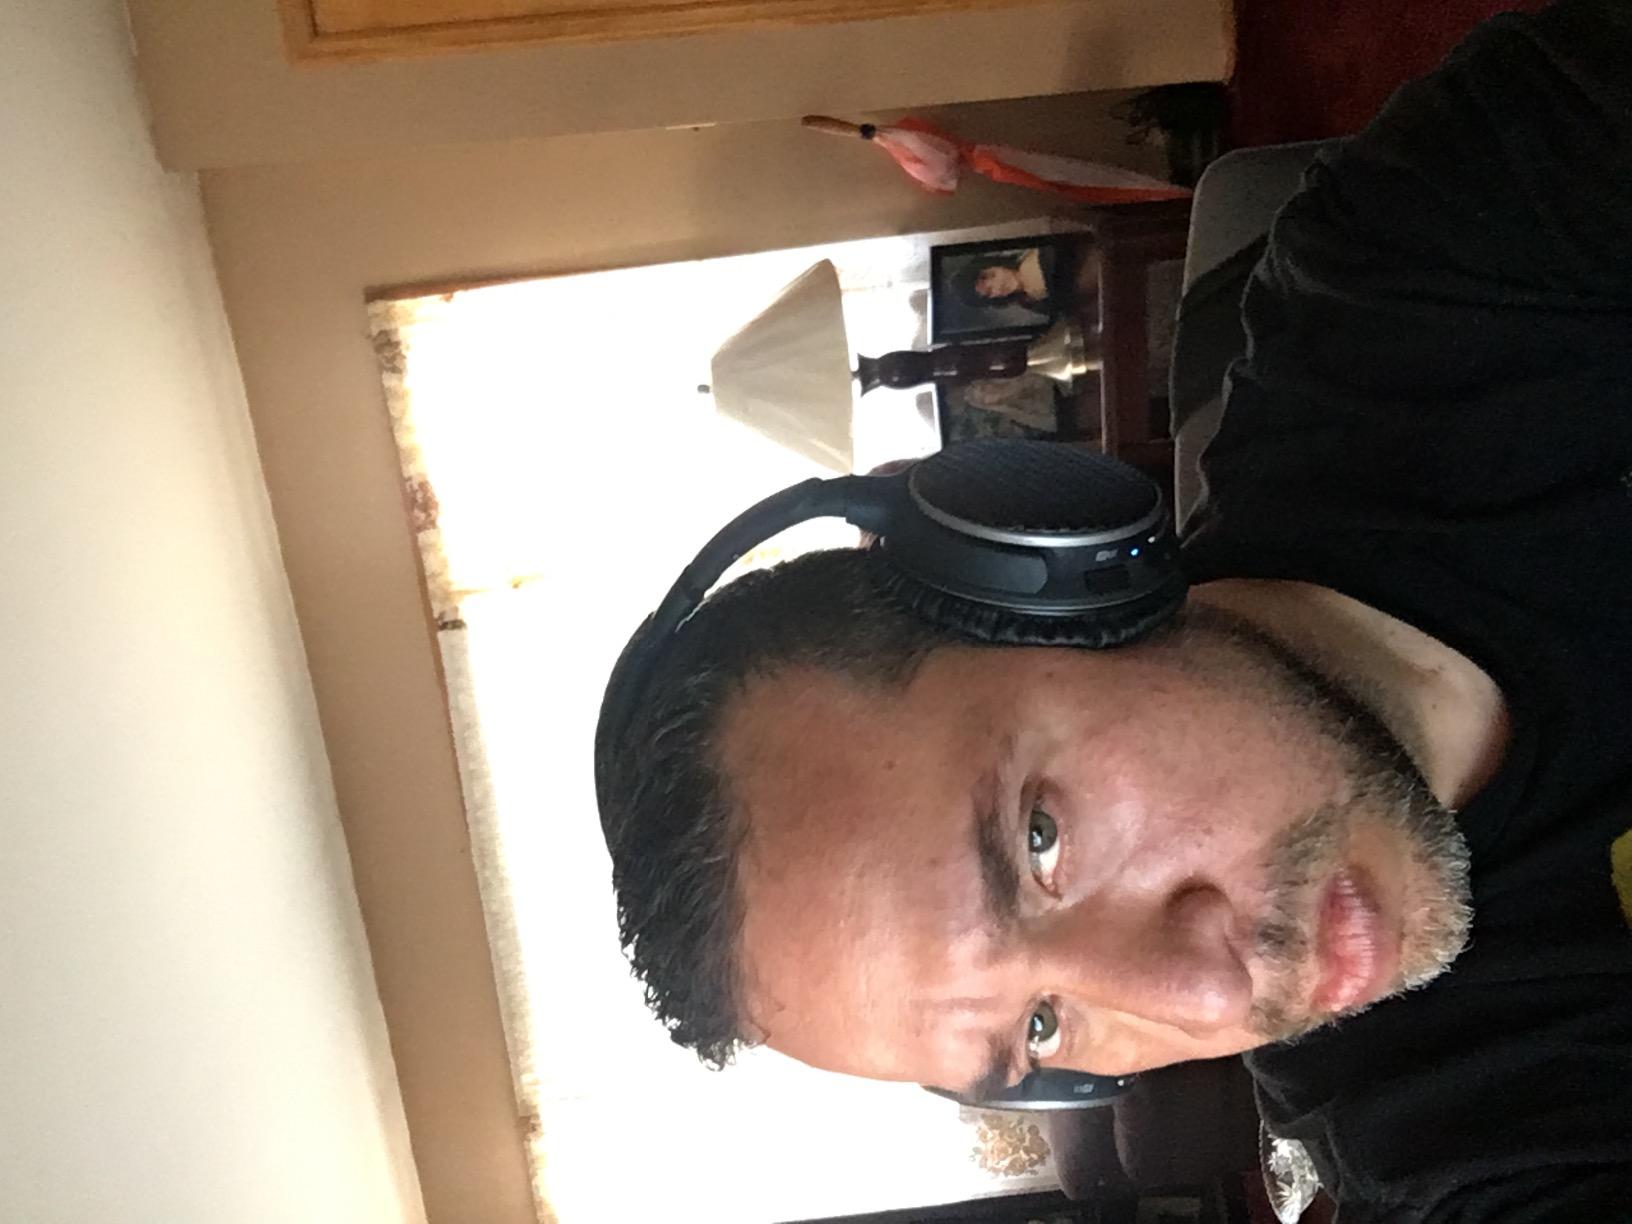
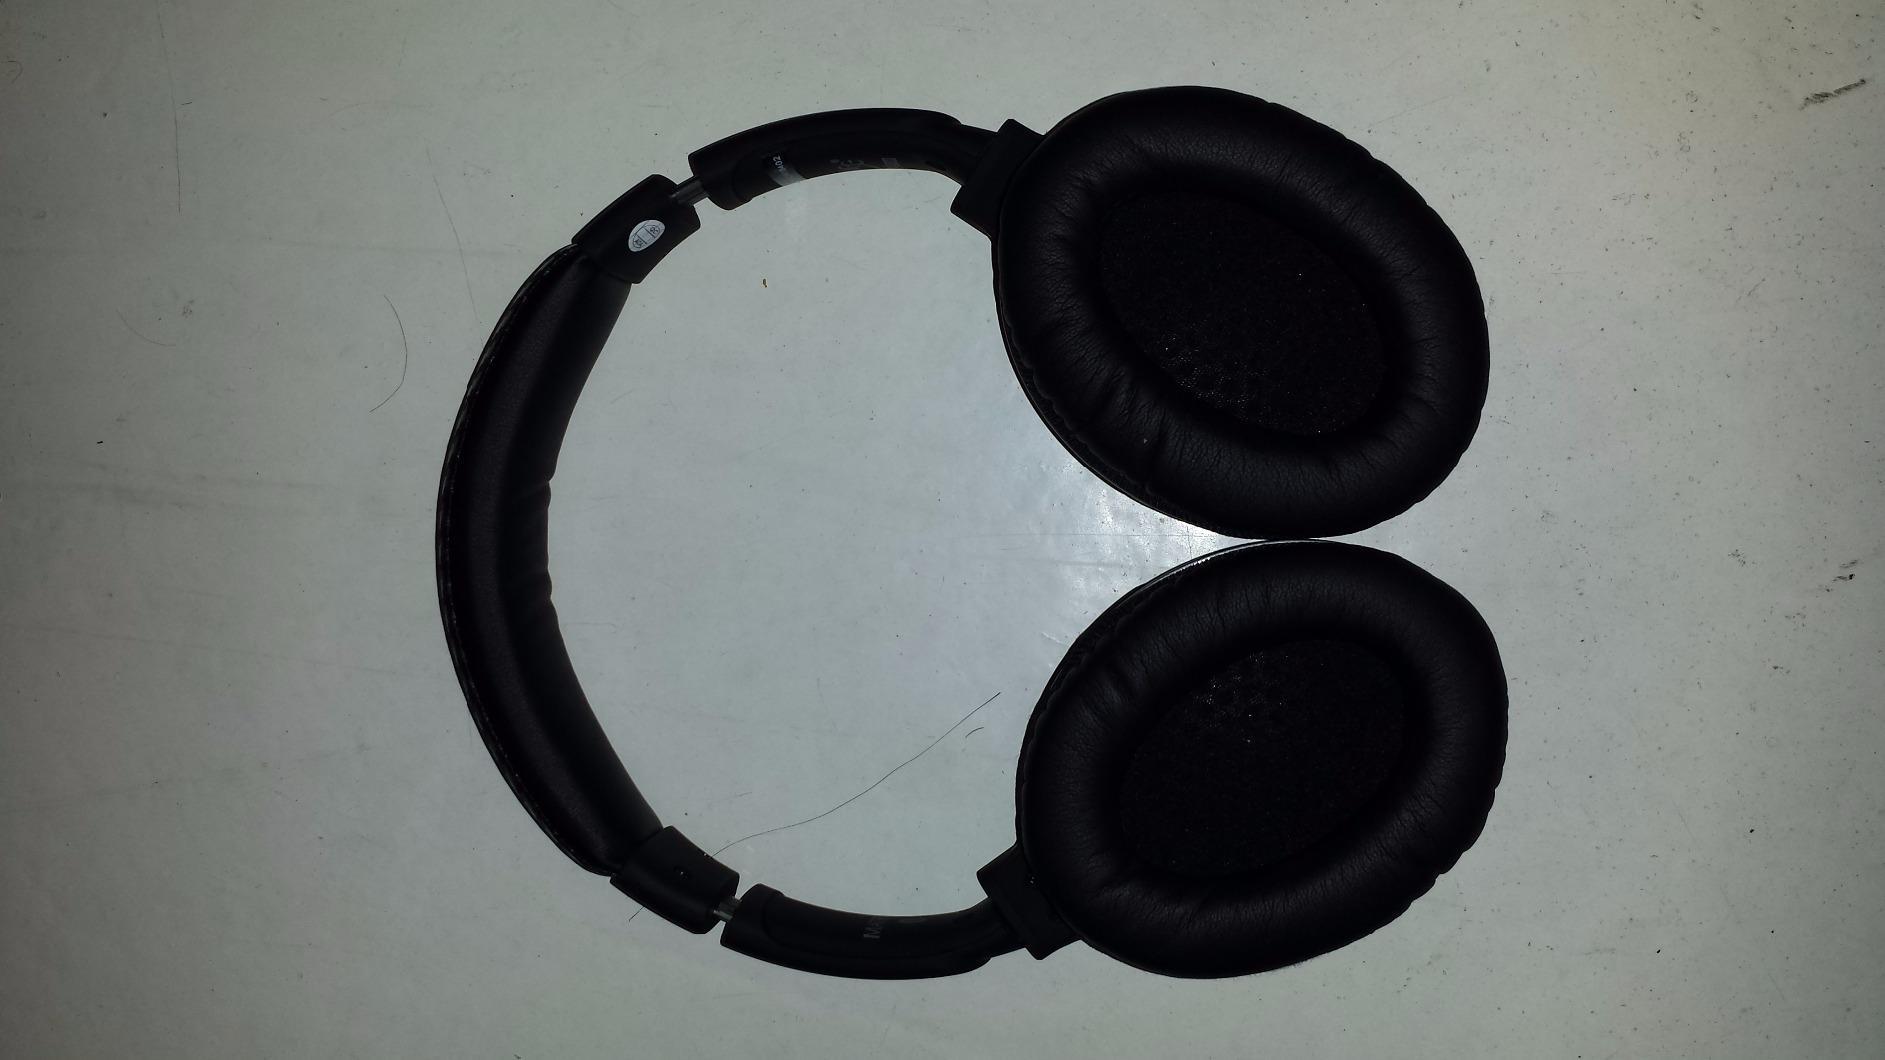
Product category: headphones
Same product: yes